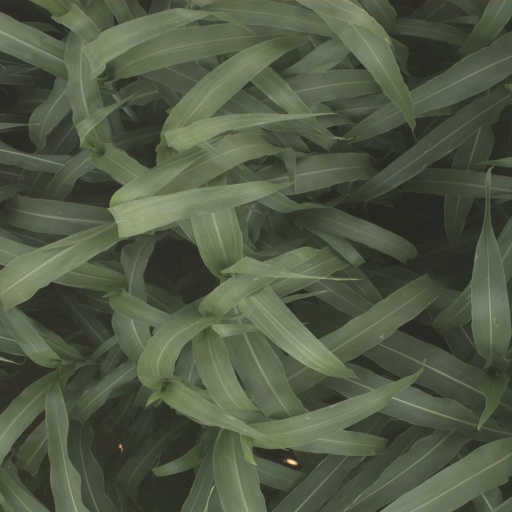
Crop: sorghum